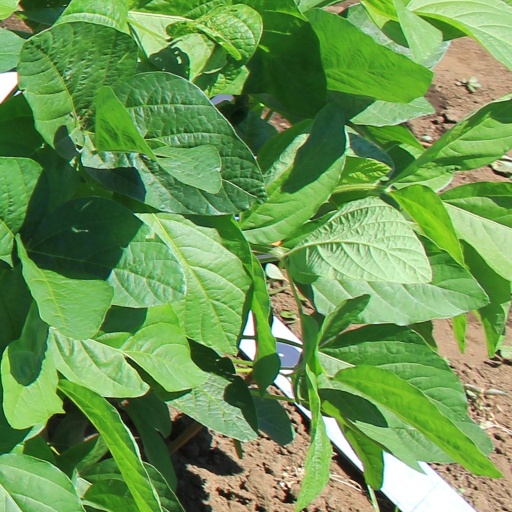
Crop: soybean